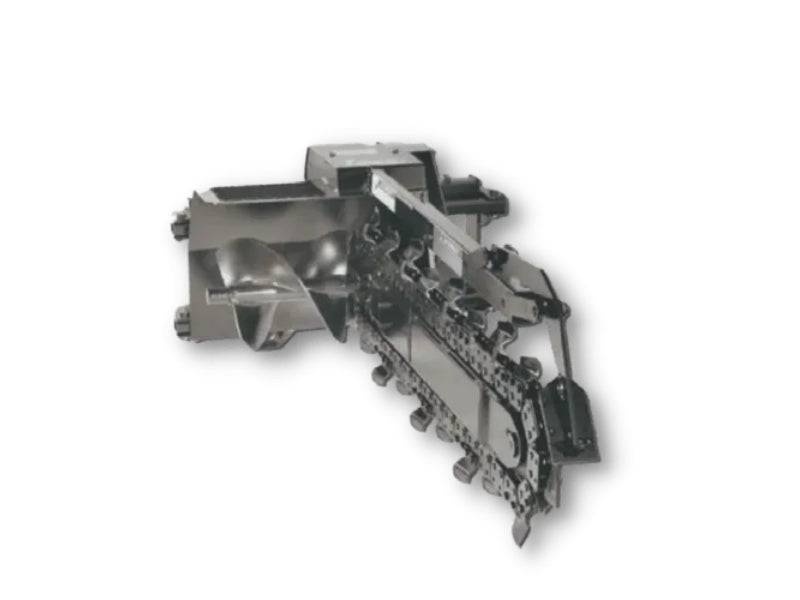
Lowe XR-25 Trencher Attachment for Skid Steers
Brand: Lowe
The Lowe XR-25 Trencher is the most powerful and deepest-digging model in Lowe’s XR series. Designed specifically for high-flow skid steers and compact track loaders, the XR-25 delivers uncompromising performance in the harshest trenching environments. With trenching depths of up to 72 inches and widths from 6 to 12 inches , this extreme-duty trencher is purpose-built for heavy utility, energy, drainage, and infrastructure applications. Whether you're cutting through rocky terrain or compacted soils, the XR-25 combines brute hydraulic power with rugged build quality to get the job done efficiently and consistently. FEATURES Extreme Digging Depth Capable of trenching up to 72 inches deep – ideal for deep utility or infrastructure installations. Variable Trench Widths Choose from 6", 8", 10", or 12" wide chains to match project specifications. High-Flow Hydraulic Compatibility Built for machines with high-flow systems (typically 20–40 GPM) for maximum torque and efficiency. Heavy-Duty Construction Reinforced boom, frame, and wear components designed to withstand daily use in demanding job conditions. Multiple Chain Configurations Available with cup, rock & frost, or bullet-style chains for superior performance in different soil types. Integrated Crumber Auger Keeps the trench clear of debris for a clean, consistent finish. Optional Hydraulic Side Shift Allows the trencher to be offset left or right for working along walls, fences, and curbs. Universal Quick Attach System Compatible with most skid steer and track loader mounts. Low Maintenance Design Built with fewer wear parts and easily accessible service points to reduce downtime. SPECIFICATIONS Specification Details Recommended Flow 16-25 GPM (2,000-3,000 PSI) Trench Depth 2’-5’ (.61m-1.52m) Trench Width 6”-12” (152mm-305mm) SHIPPING & SUPPORT This product ships directly from Lowe's U.S. manufacturing facility. Standard lead time is 5–7 business days to ship. Have questions or need help choosing the right size or accessories? Contact us at sales@mammothforest.com or call (802) 832-2004 — our team is here to help.
Category: Business & Industrial > Heavy Machinery > Trenchers > Ride-On Trenchers